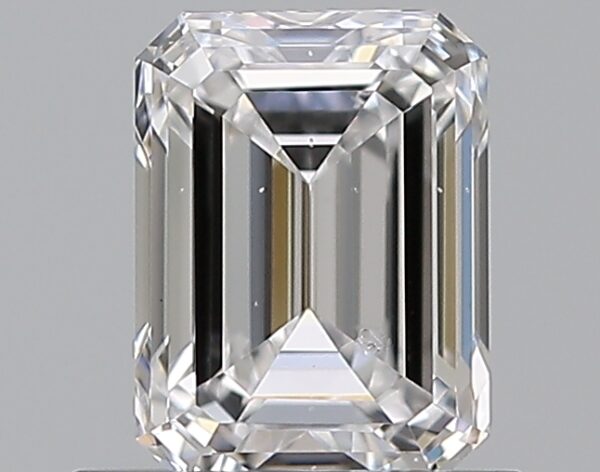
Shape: emerald
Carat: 0.9
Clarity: SI2
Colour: D
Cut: VG
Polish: EX
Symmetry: VG
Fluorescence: N
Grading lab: GIA
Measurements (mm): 6.17 x 4.59 x 3.12